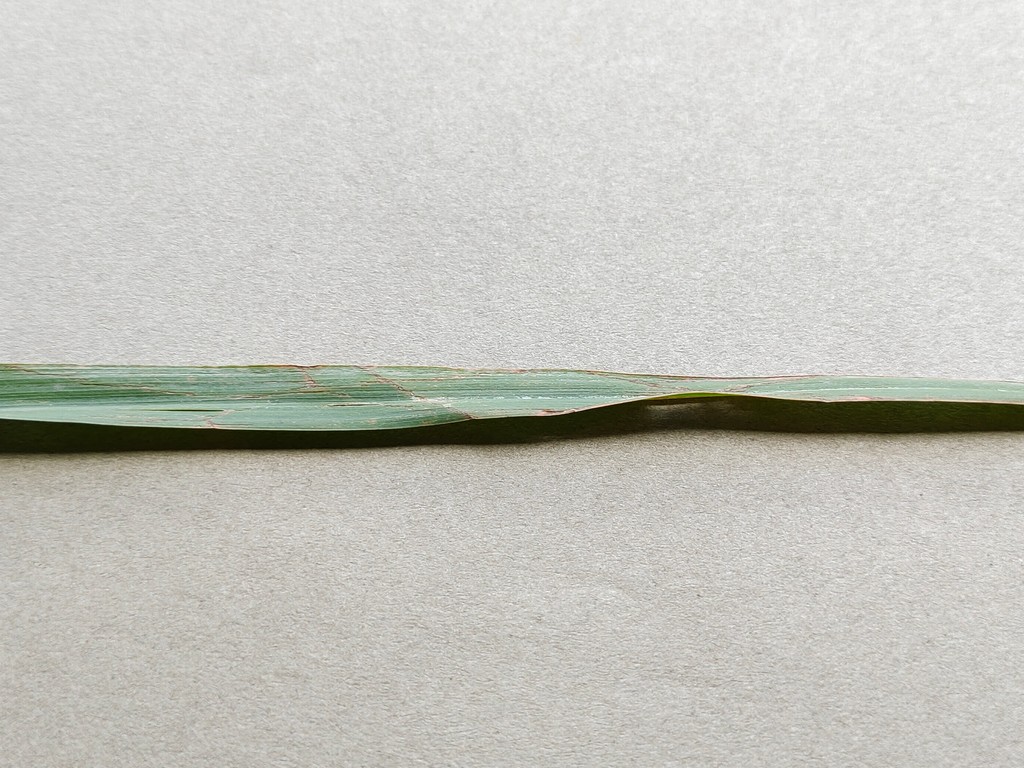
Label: Unhealthy